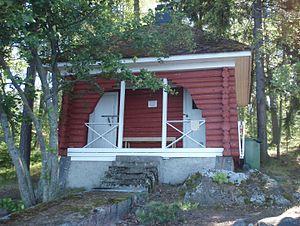
Kallahti est une section du quartier de Vuosaari à Helsinki, la capitale de la Finlande.